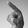
ASL letter: P